Tammy Duckworth

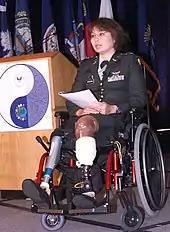
Duckworth narrates the "Salute to Fallen Asian Pacific Islander Heroes" in Arlington, Virginia, June 2, 2005.

According to The Center for Effective Lawmaking (CEL), a joint partnership between the University of Virginia's Frank Batten School of Leadership and Public Policy and Vanderbilt University, Duckworth's "Legislative Effectiveness Score" (LES) is "Exceeds Expectations" as a freshman senator in the 115th Congress (2017–18), the 11th highest out of 48 Democratic senators.